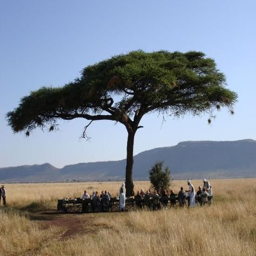
breakfast under a tree and in